Léon Levavasseur

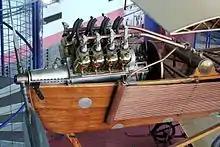
1909 Antoinette VII aircraft with Antoinette, the world's first V8 engine

In the summer of 1902, Levavasseur suggested to industrialist Jules Gastambide that powerful, lightweight engines would be necessary for powered flight, and proposed the manufacture of these engines. He also proposed that the engines be named after Gastambide's daughter, Antoinette. Gastambide financed the venture. Levavasseur patented the V8 engine configuration that year. By 1904, most of the prize-winning speedboats in Europe were powered with Antoinette engines. During this time, he designed engines of various configurations of up to thirty-two cylinders.